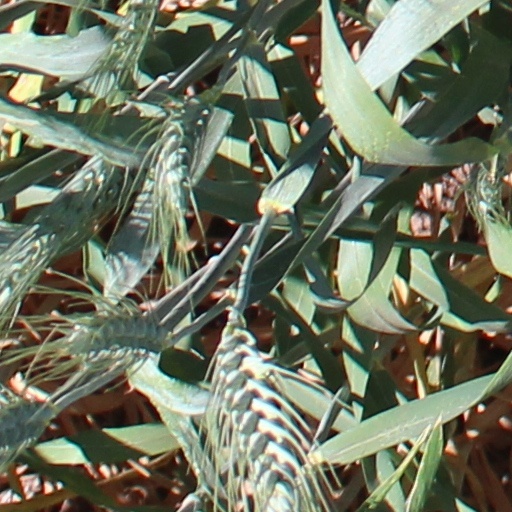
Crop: wheat